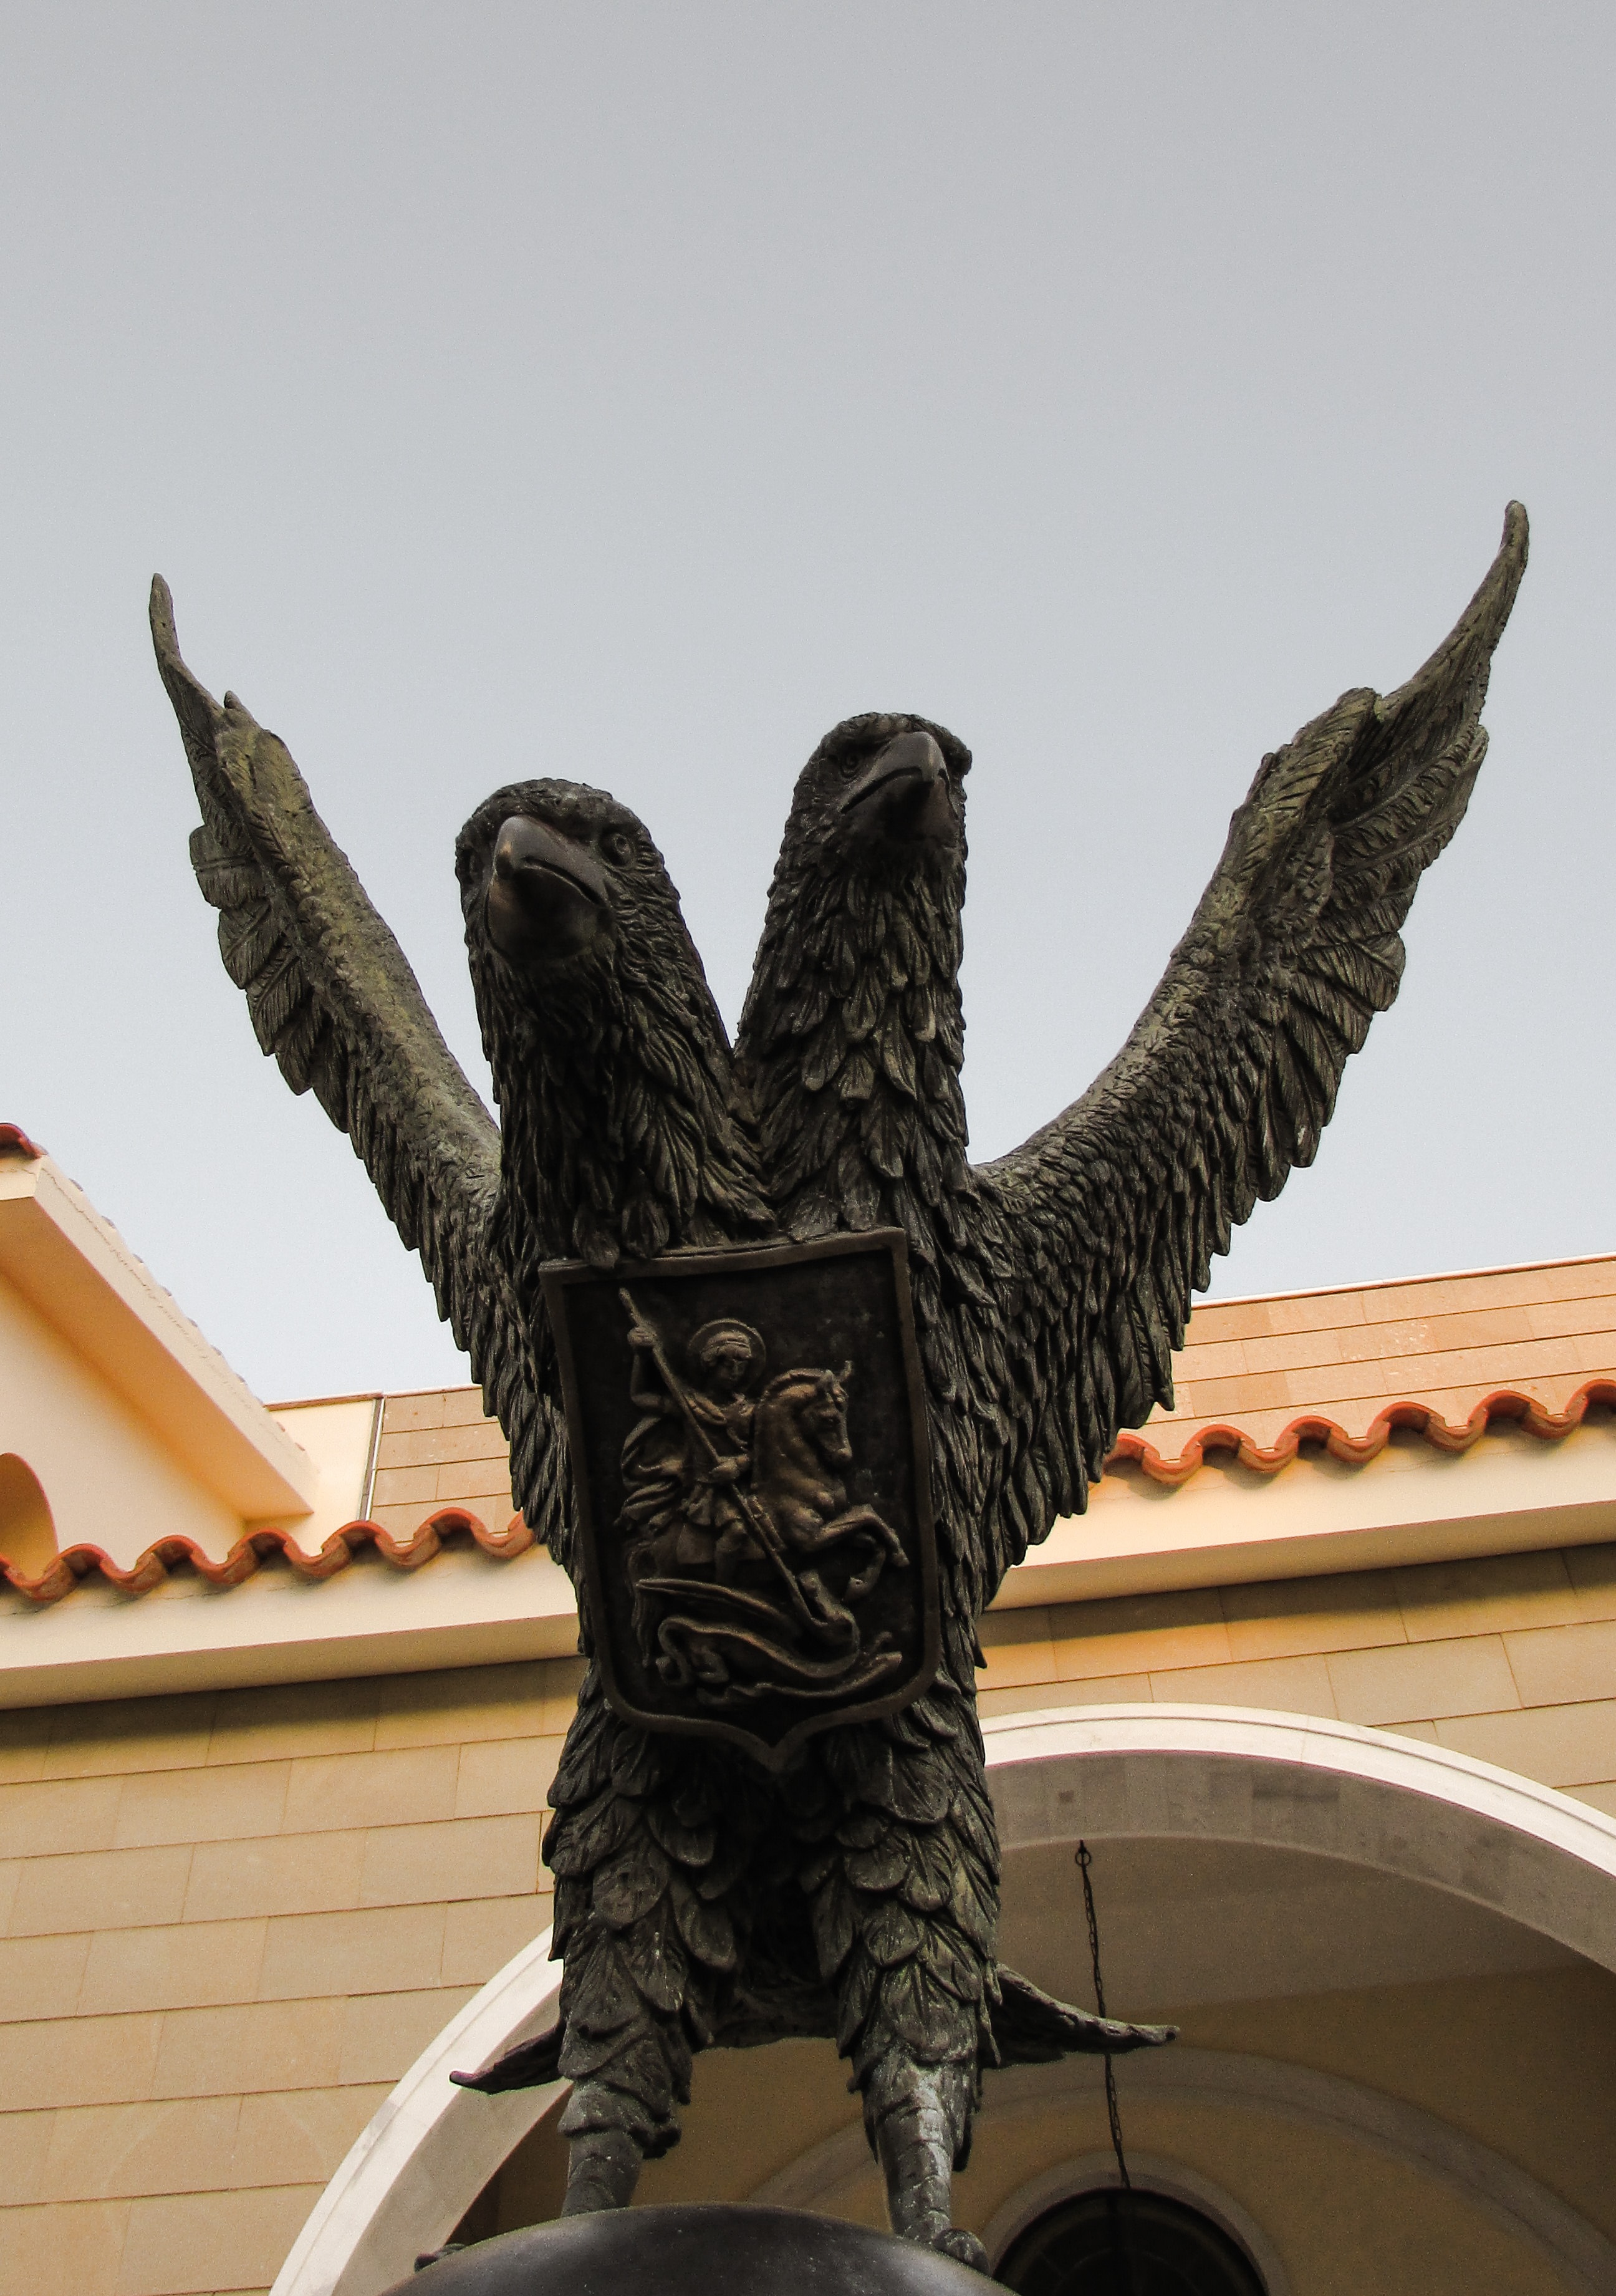
wing, monument, statue, eagle, emblem, sculpture, art, orthodox, carving, cyprus, byzantium, paralimni, bishopric, ayios georgios, st george, two headed eagle